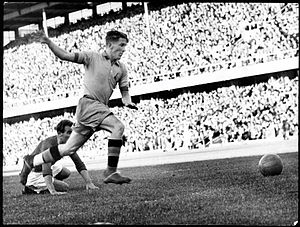
Stellan Nilsson
Stellan Nilsson var en svensk fodboldspiller, der som midtbanespiller på Sveriges landshold var med til at vinde guld ved OL i 1948 og bronze ved VM i 1950. I alt nåede han at spille 17 landskampe og score fire mål.